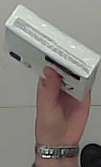
Product: dove_soap